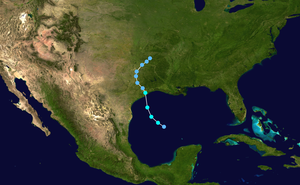
La Saison cyclonique 2003 dans l'océan Atlantique nord commence officiellement le 1ᵉʳ juin 2003 mais la première tempête tropicale, Ana, se forma dès le 20 avril 2003. La saison prit fin le 11 décembre avec la tempête tropicale Peter, soit près de deux semaines après la fin théorique du 30 novembre. Ce fut la sixième saison en termes d'activité dans le bassin Atlantique, depuis le début de la prise de statistiques, à égalité avec la saison 1936 et derrière les saisons 2005, 1995, 1933, 1887 et 1969.
La tempête tropicale Grace est le onzième phénomène cyclonique de la saison 2003. C'est la 3ᵉ utilisation du nom Grace pour un cyclone tropical du bassin de l'Atlantique Nord, après 1991 et 1997.